There Goes the Neighborhood (book)

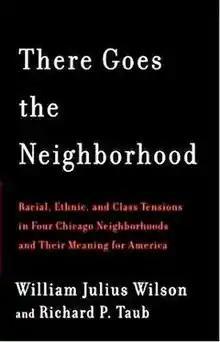
First edition

There Goes the Neighborhood: Racial, Ethnic, and Class Tensions in Four Chicago Neighborhoods and Their Meaning for America by William Julius Wilson and Richard Taub was written in 2006 and is an investigation about racial, ethnic and class tensions in four Chicago neighborhoods. The four neighborhoods, Beltway, Dover, Archer Park, and Groveland are found on the South Side and West Side of Chicago (fictitious names were chosen to protect their identities). Beltway was chosen as being the white neighborhood, Dover as being the white neighborhood in transition, Archer Park as being the Latino neighborhood, and Groveland as being the African-American neighborhood.